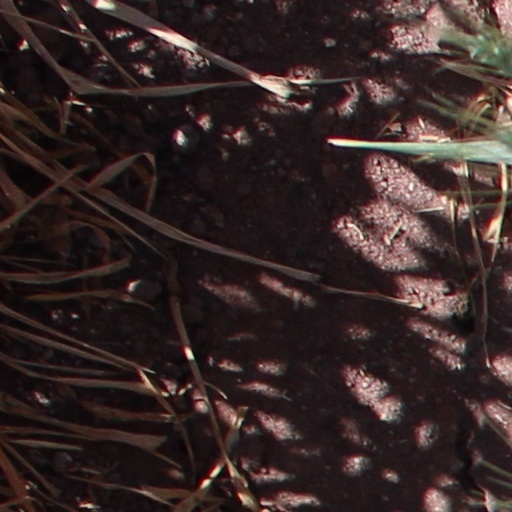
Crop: wheat